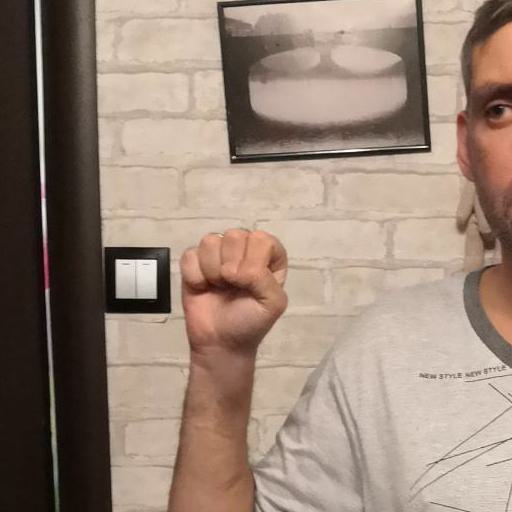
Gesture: fist